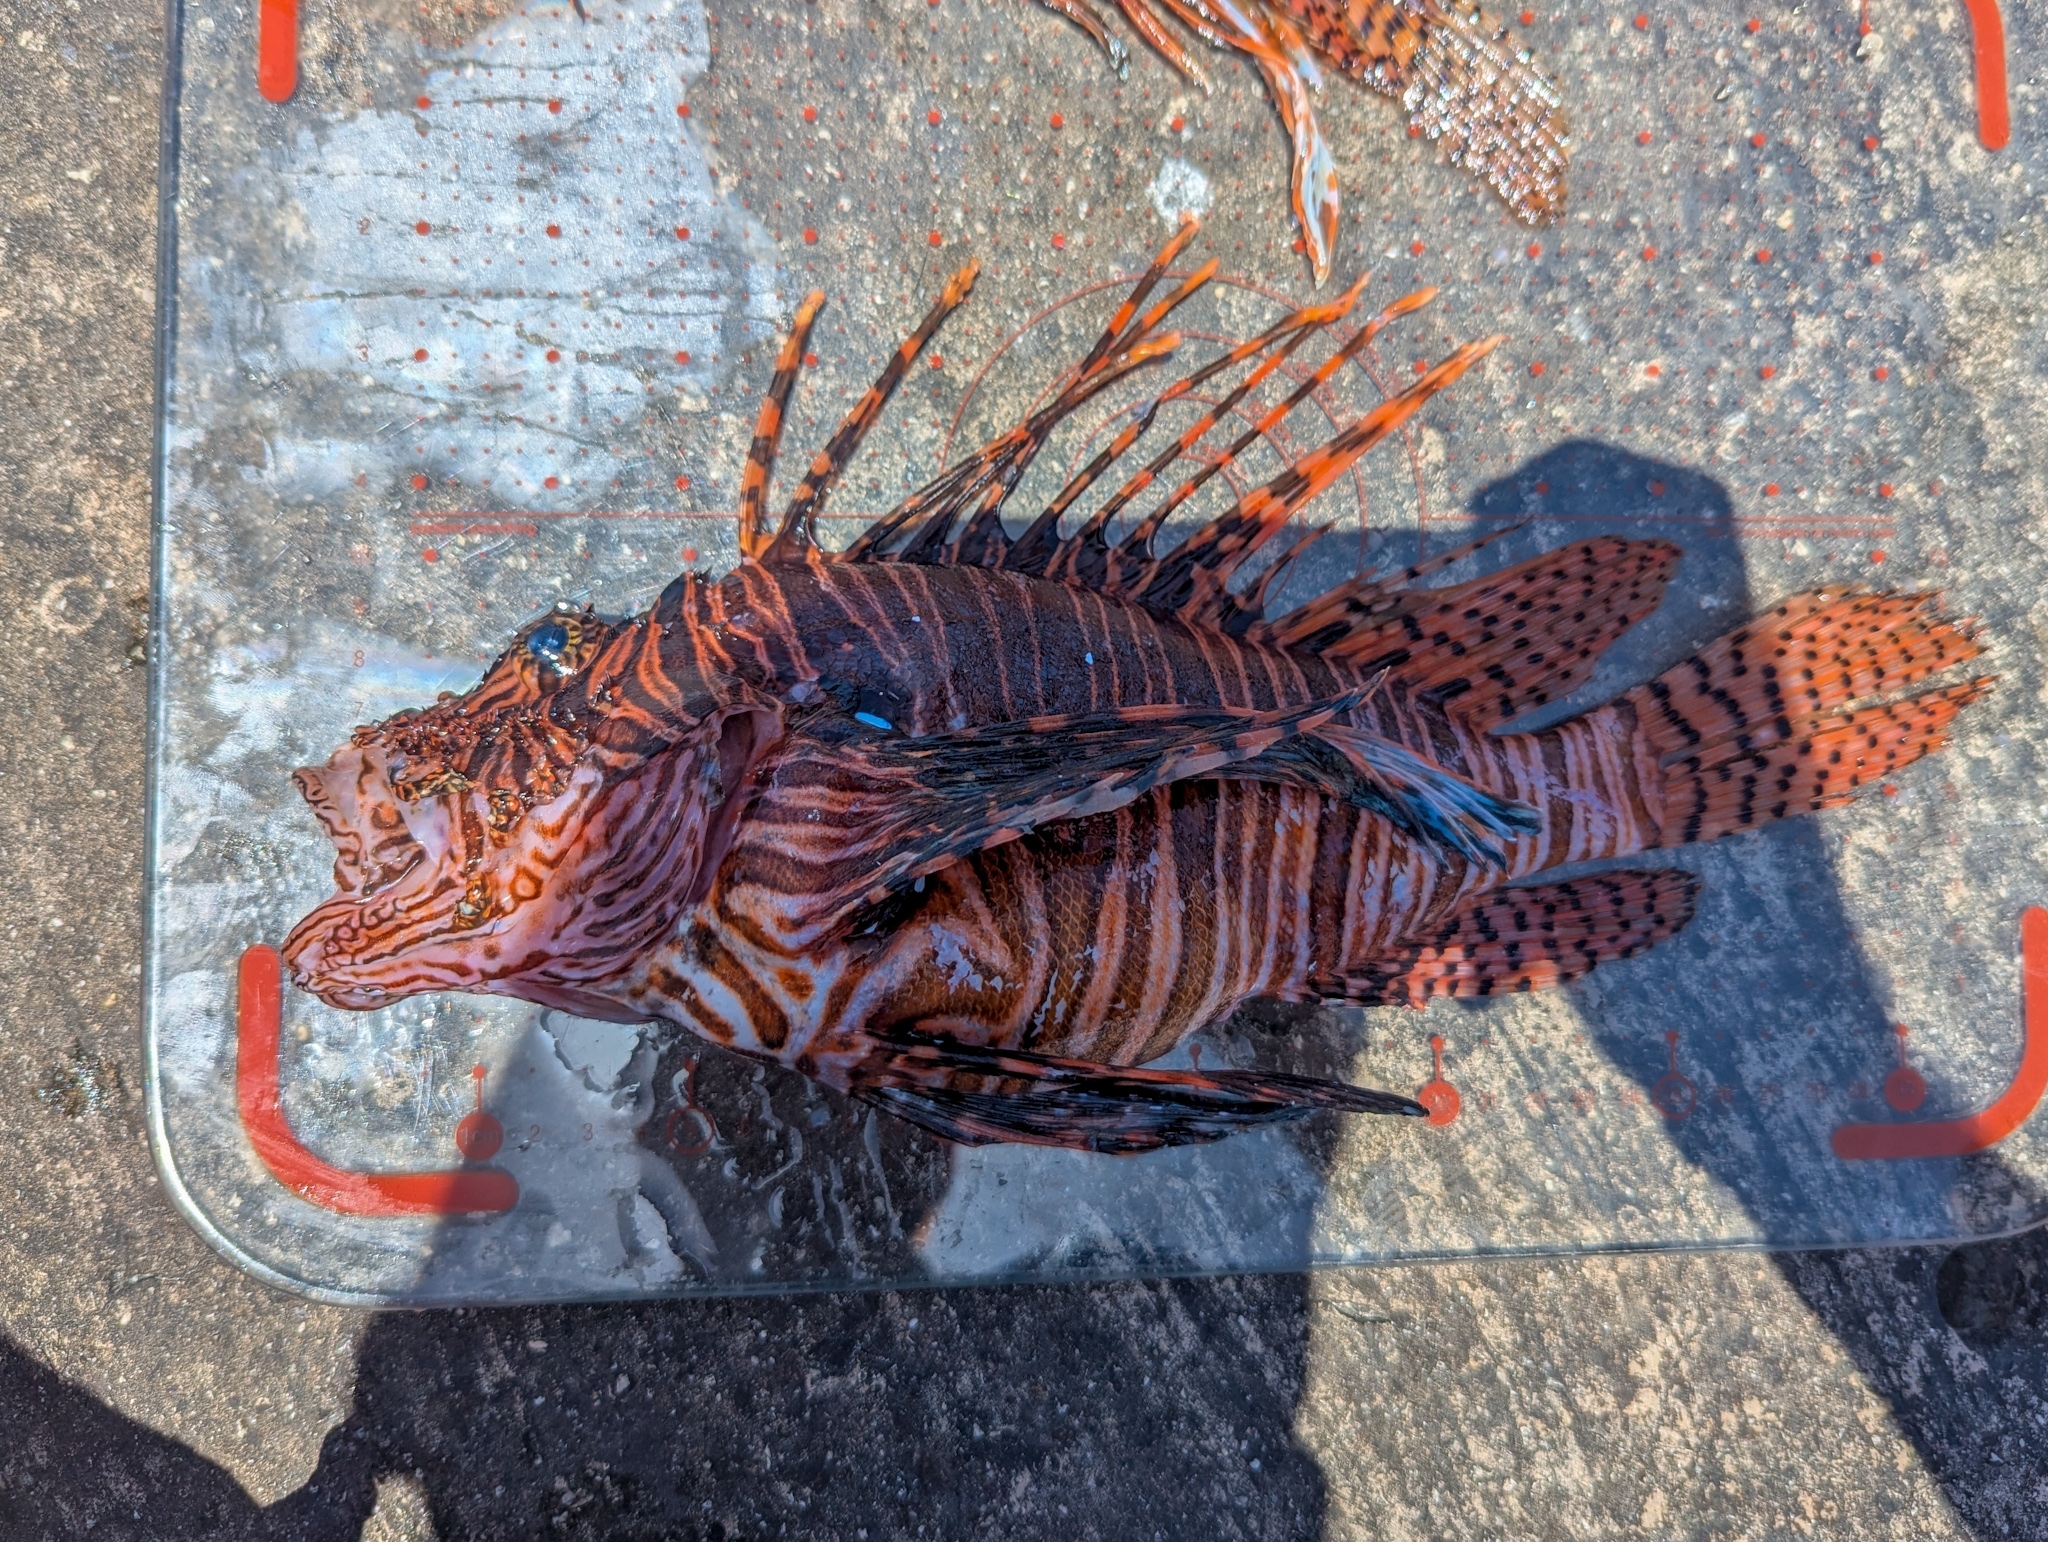
Pterois volitans (Red Lionfish)